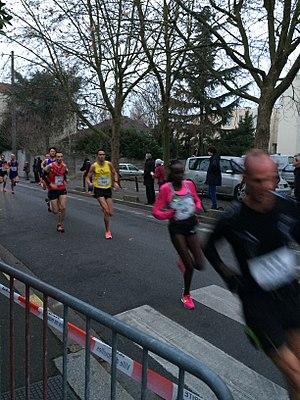
La course des as dans les rues de Houilles
La Corrida pédestre internationale de Houilles, en abrégé Corrida de Houilles, est une course pédestre annuelle de 10 km co-créée en 1972 par Alexandre Joly et le coureur local André Chauffray. Elle se déroule entre Noël et le Jour de l'an, dans les rues de Houilles dans le département français des Yvelines. La corrida comprend une course populaire et, sur le même parcours, une course des as. Les temps des vainqueurs de la course des as sont de l'ordre de 28 minutes.